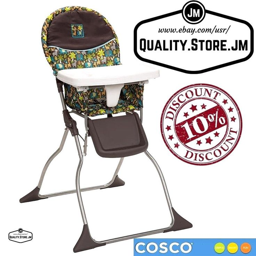
make meal time fun for your little one with the high chair .